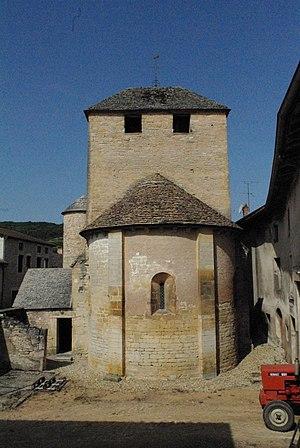
Vue du cul de four de l'Église de Bissy-la-Mâconnaise